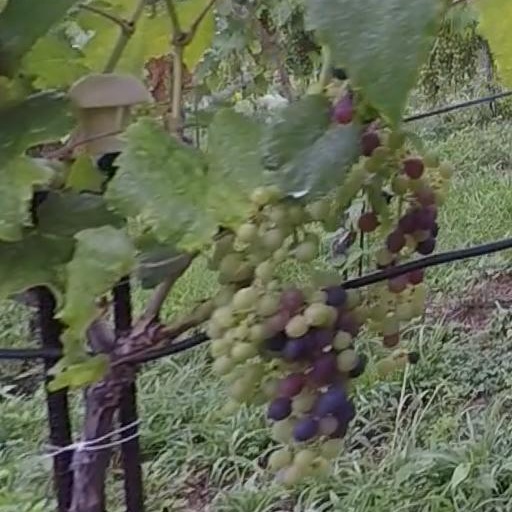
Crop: grape